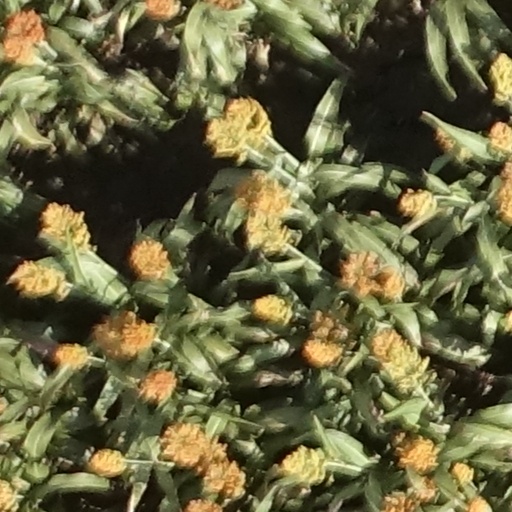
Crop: sorghum